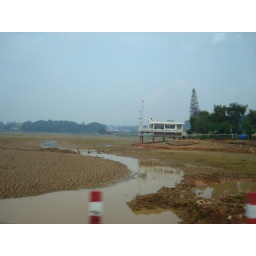
The lake in Dalat is drained as they are building a new bridge this year